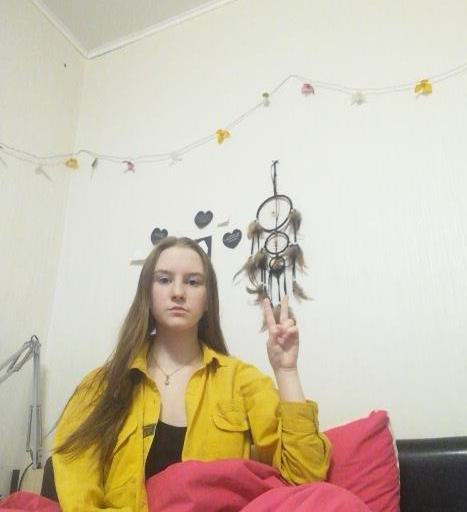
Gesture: peace